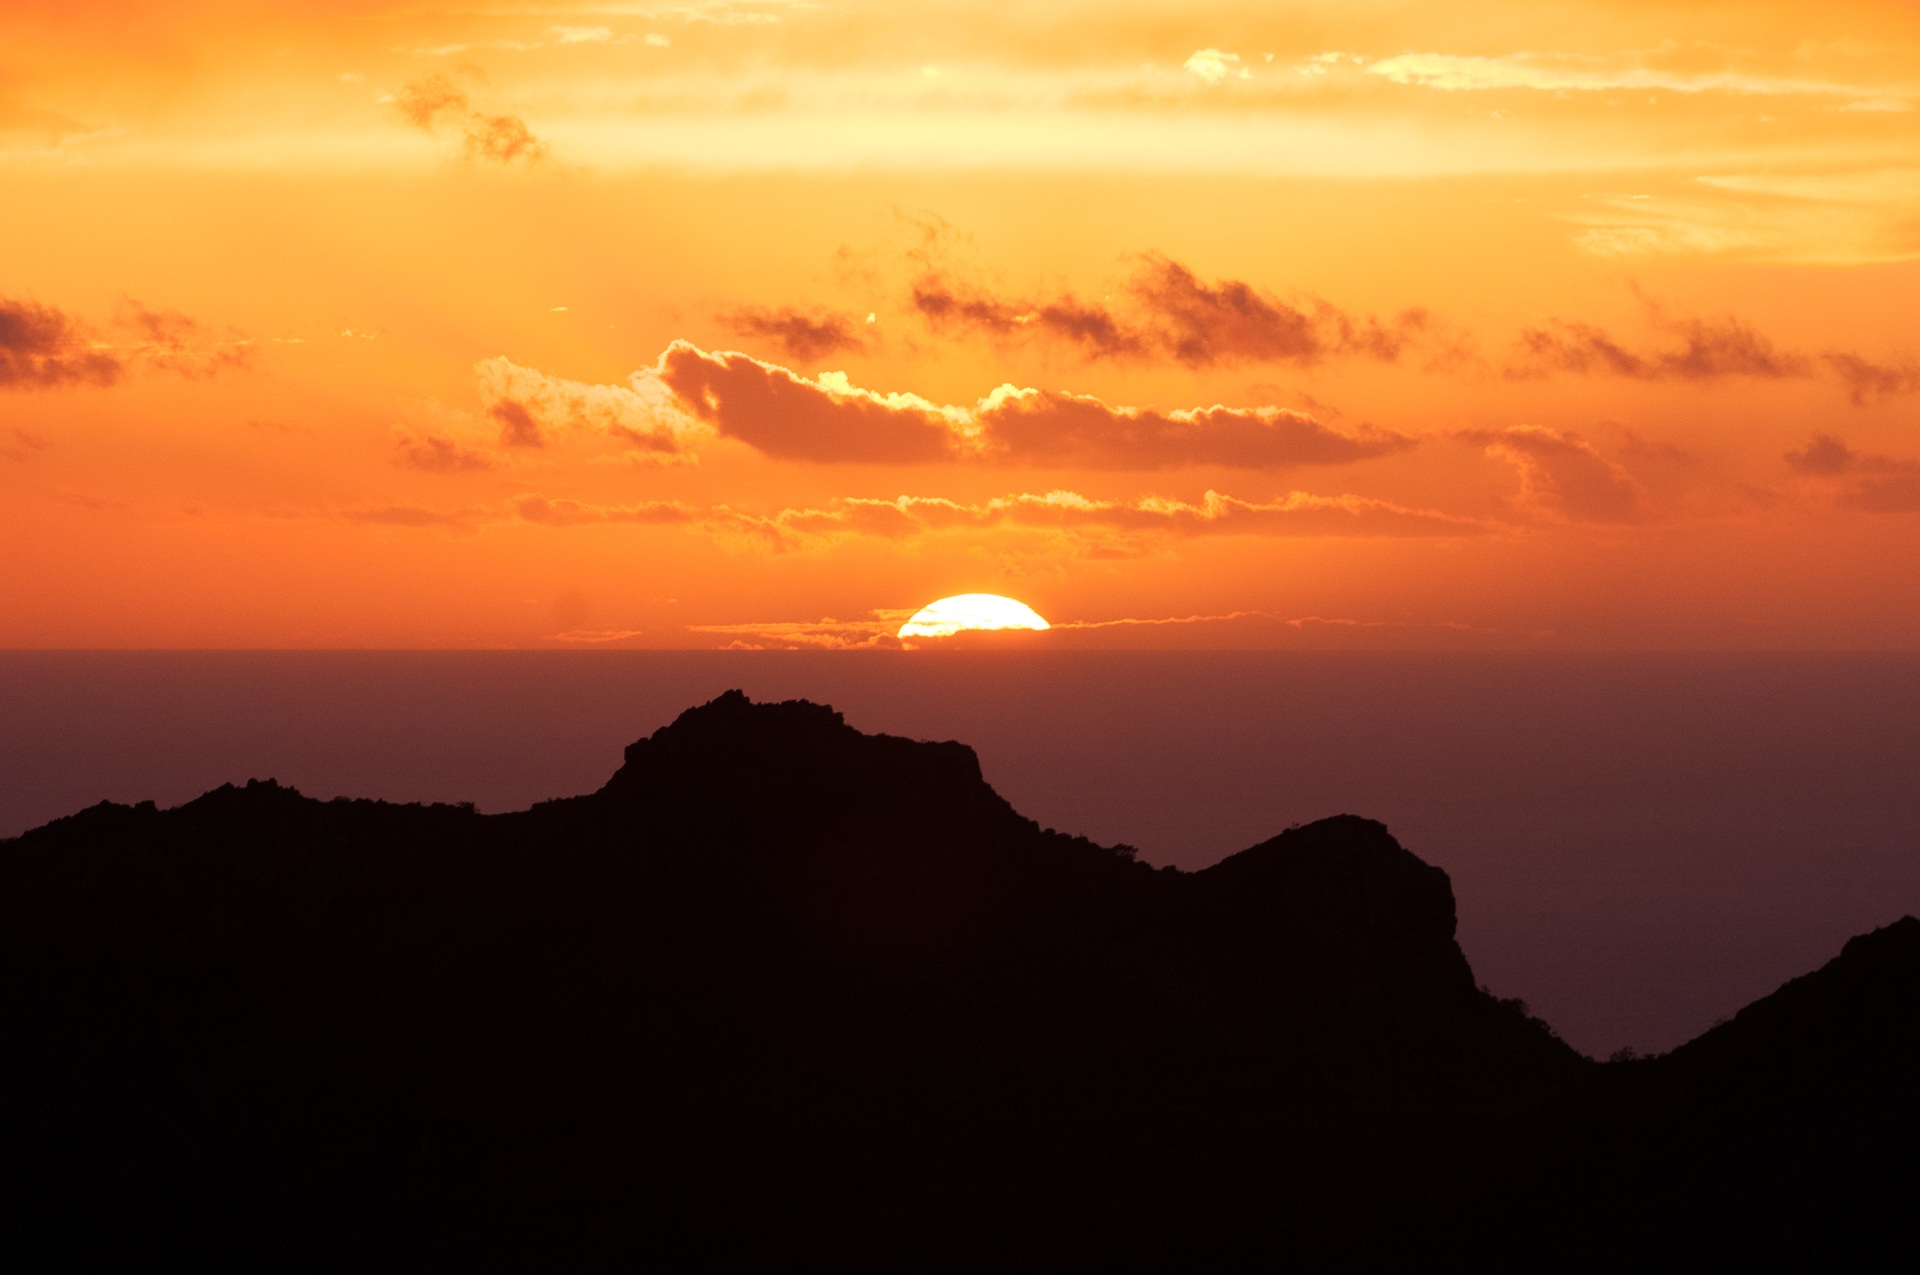
sea, rock, horizon, mountain, cloud, sky, sun, sunrise, sunset, sunlight, morning, hill, view, dawn, atmosphere, dusk, evening, orange, red, holiday, romantic, rest, clouds, cliffs, wide, still, tenerife, rocky coast, abendstimmung, afterglow, evening sky, canary islands, selva marine, atmospheric phenomenon, red sky at morning